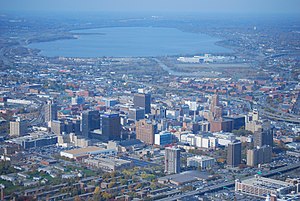
Syracuse (New York)
Udsigt over Syracuse
Syracuse er en by i Onondaga County i den amerikanske delstat New York. Ved folketællingen i 2013 havde byen 258.959 indbyggere. Byen er administrativt centrum i Onondaga County. Byen er opkaldt efter den sicilianske by Siracusa.